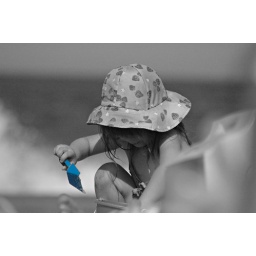
Another pic of the young girl playing in the sand but this is a BW shot with only a piece of color.